Horatio Collins King

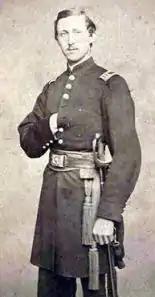

Horatio Collins King (December 22, 1837 – November 15, 1918) was a Union Army soldier who received the Medal of Honor for his actions during the American Civil War. He also served as a U.S. lawyer, politician and author.